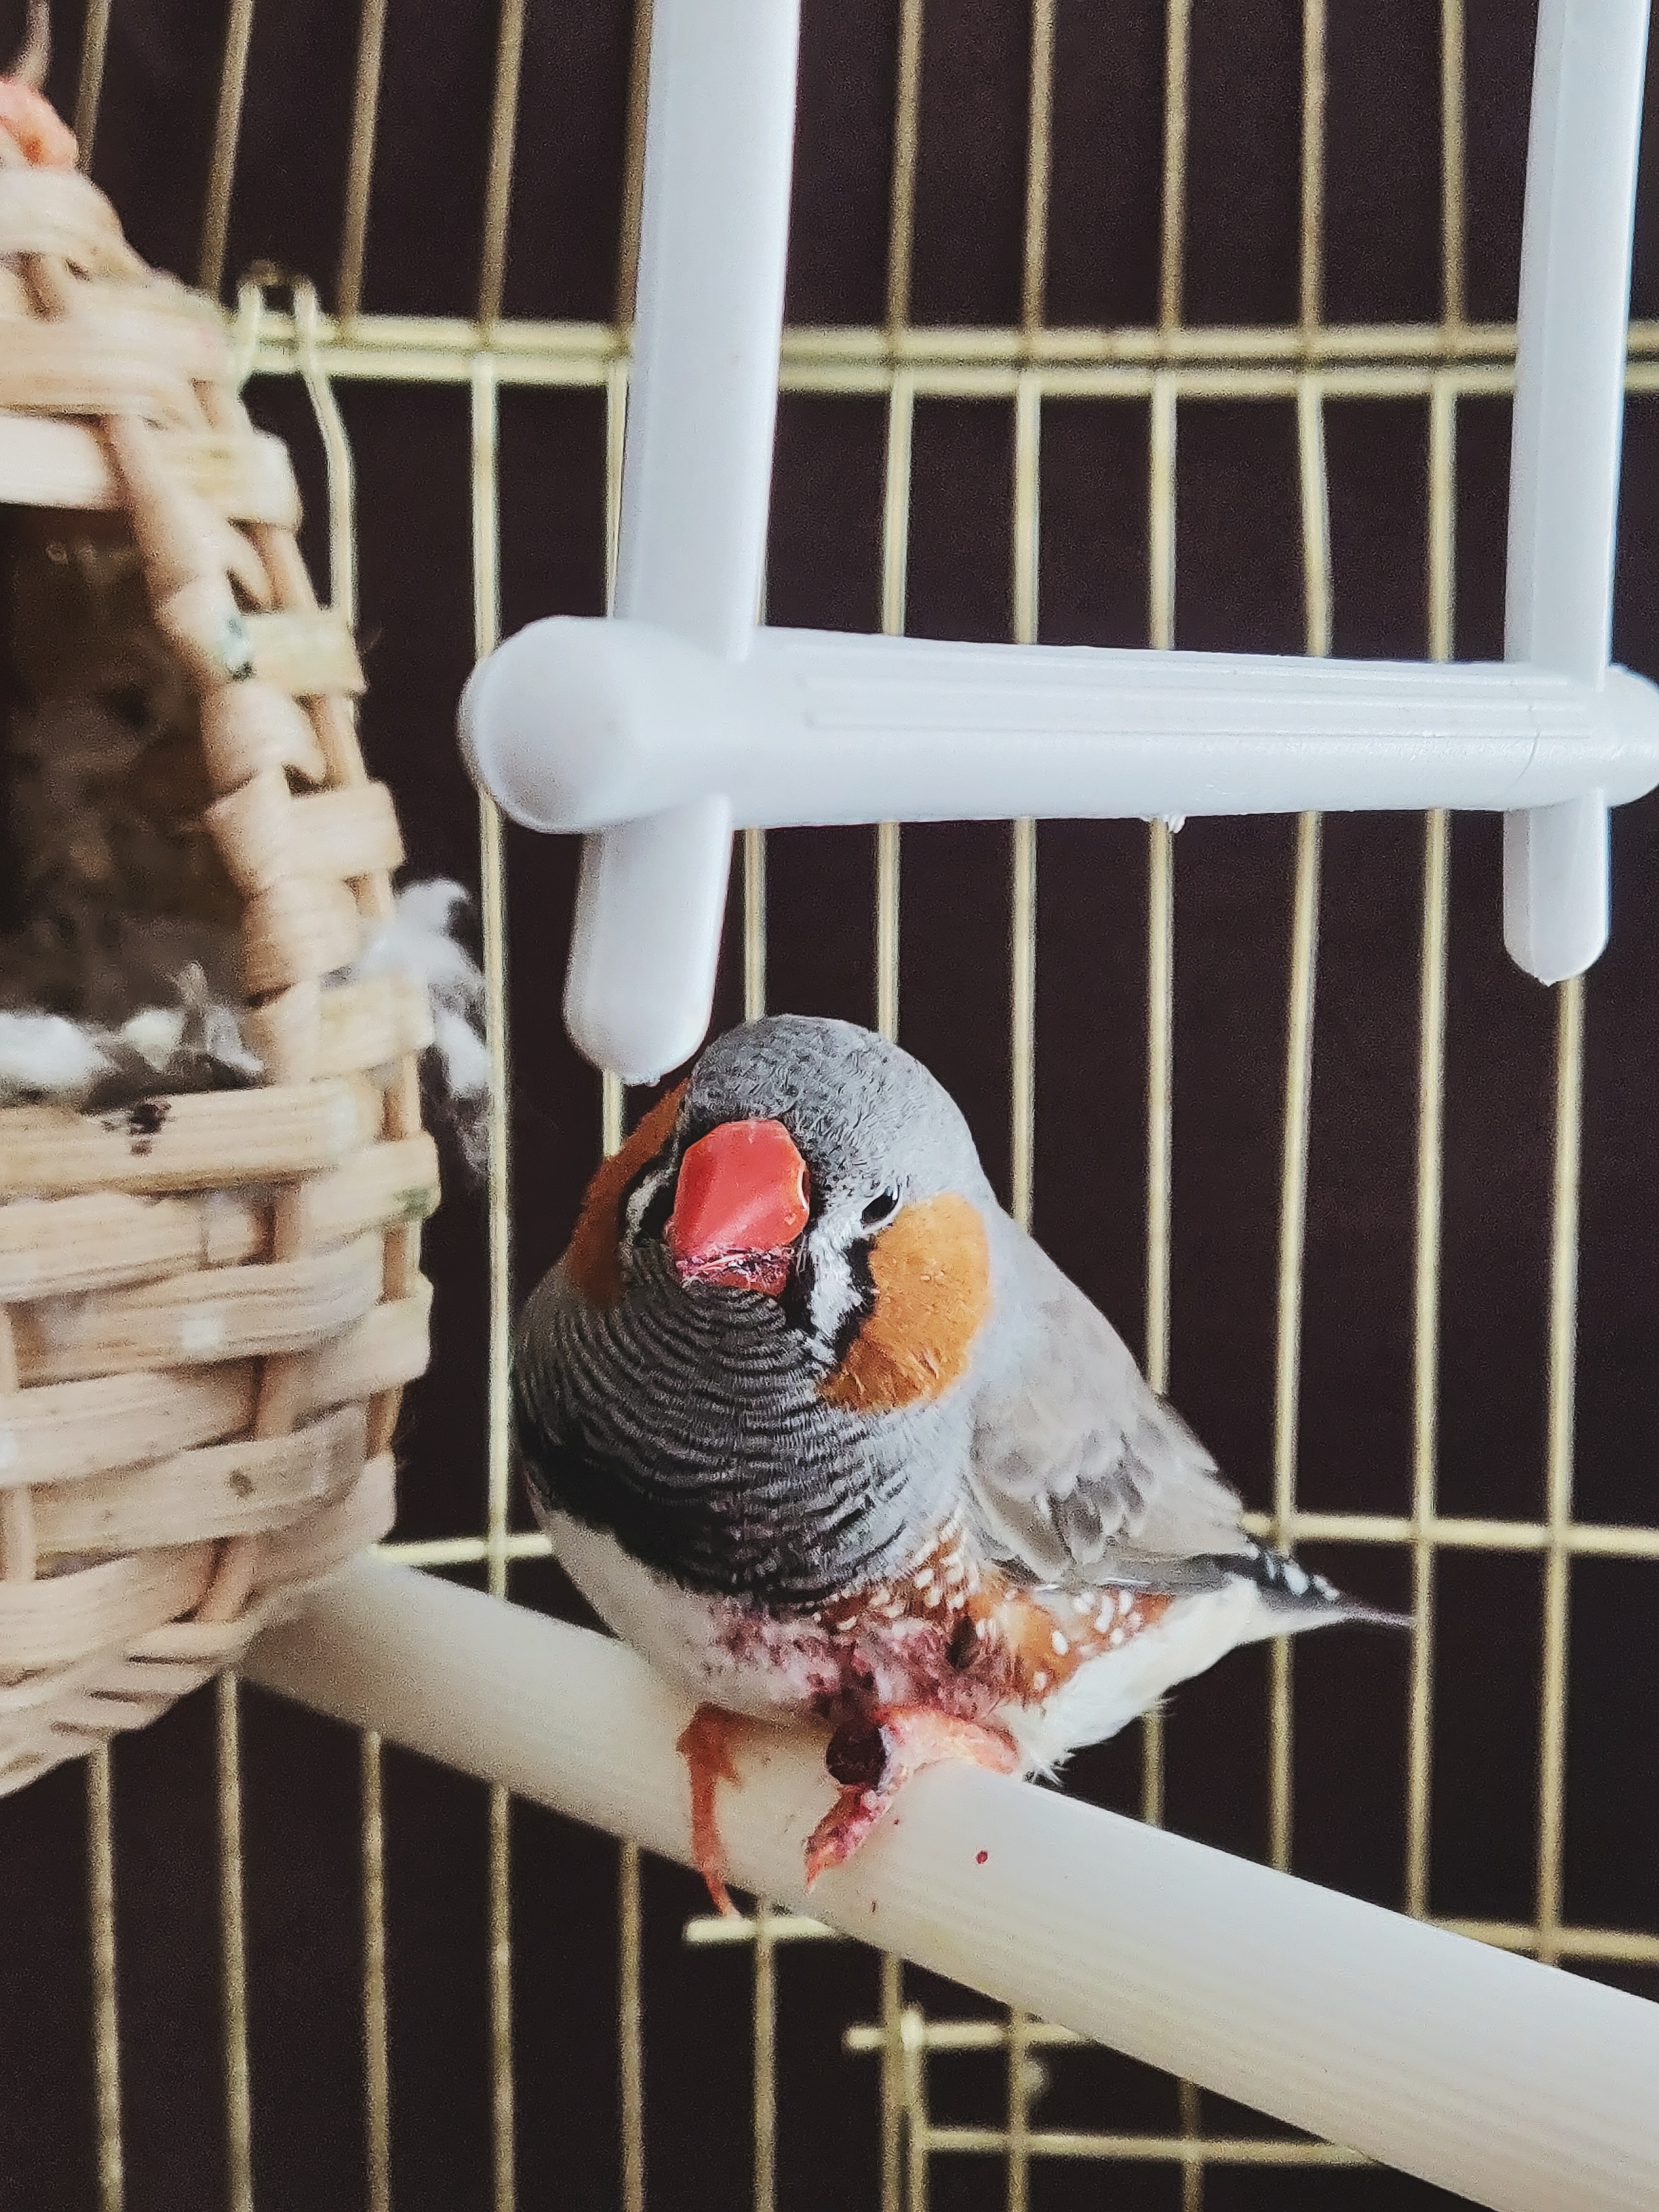
cage, bird, beak, parakeet, finch, feather, common pet parakeet